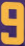
Number: 9